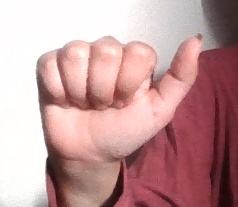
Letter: dhad